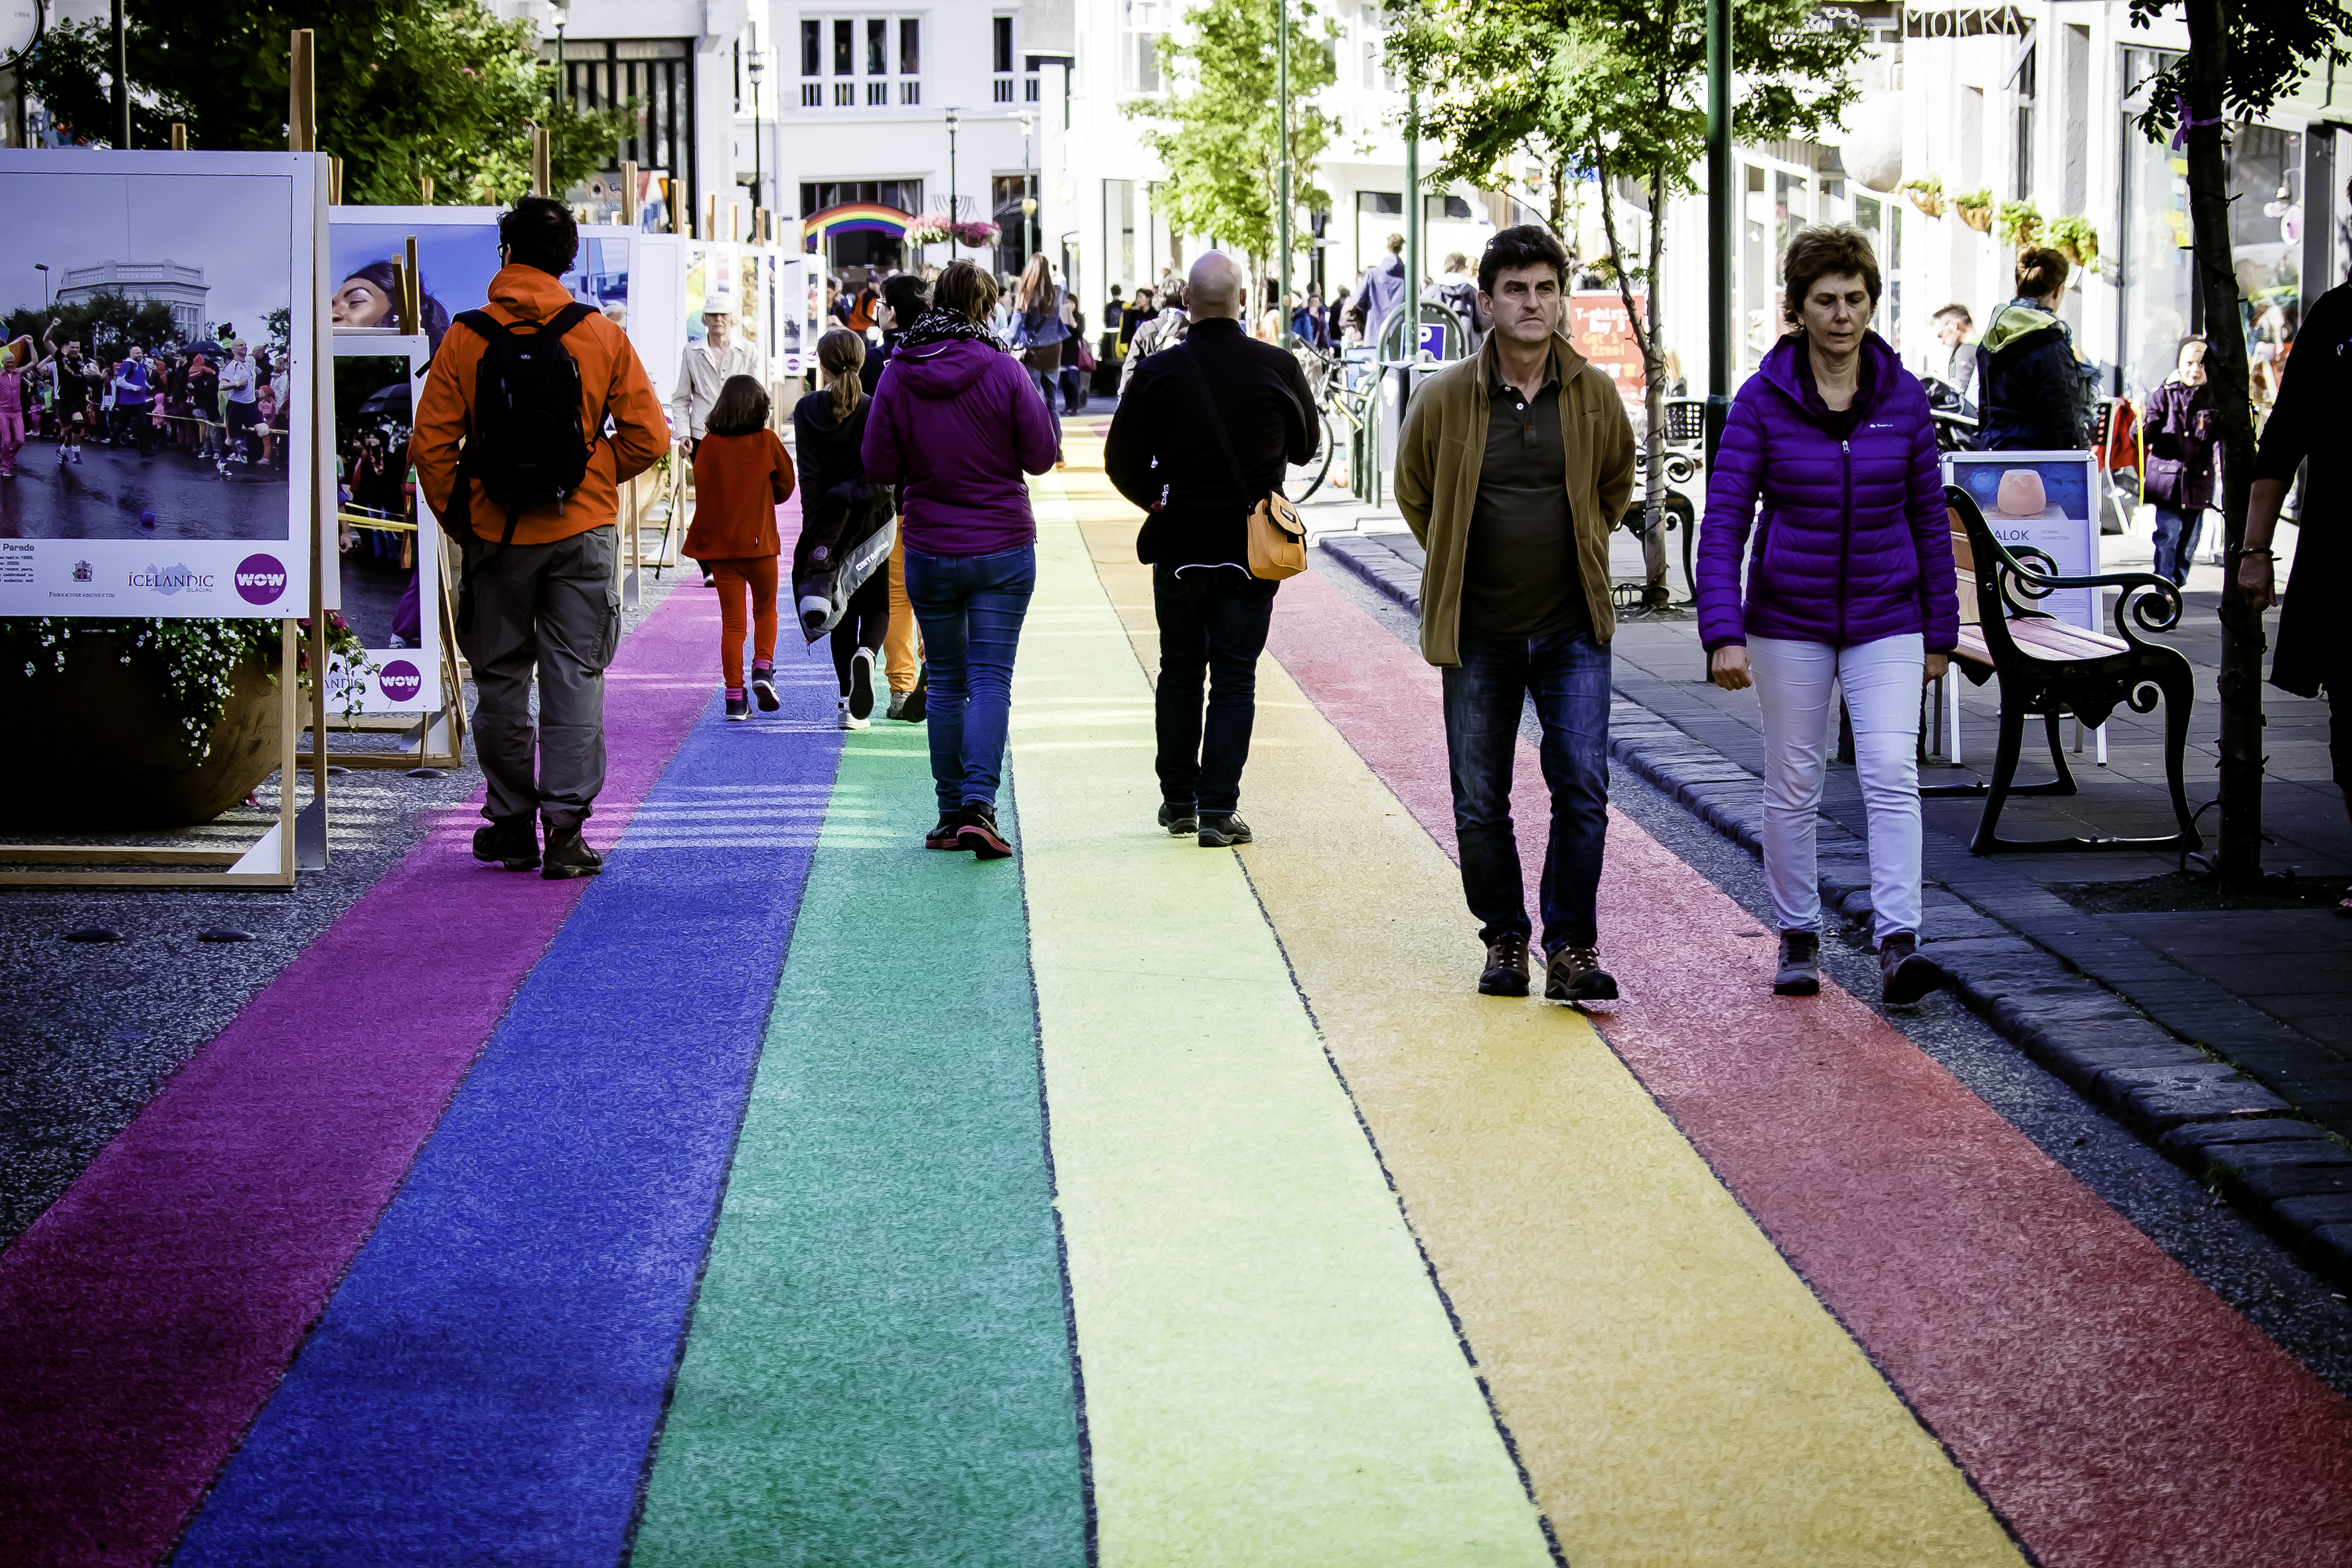
street, urban, travel, fujifilm, color, iceland, art, is, fuji, reykjavik, fujix, flooring, physical fitness